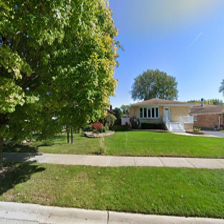
Label: streetView